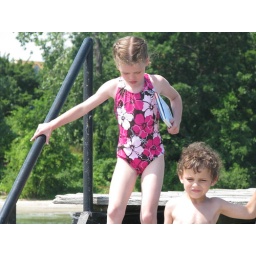
Greta has a book that she never got around to reading. they went for a boat ride